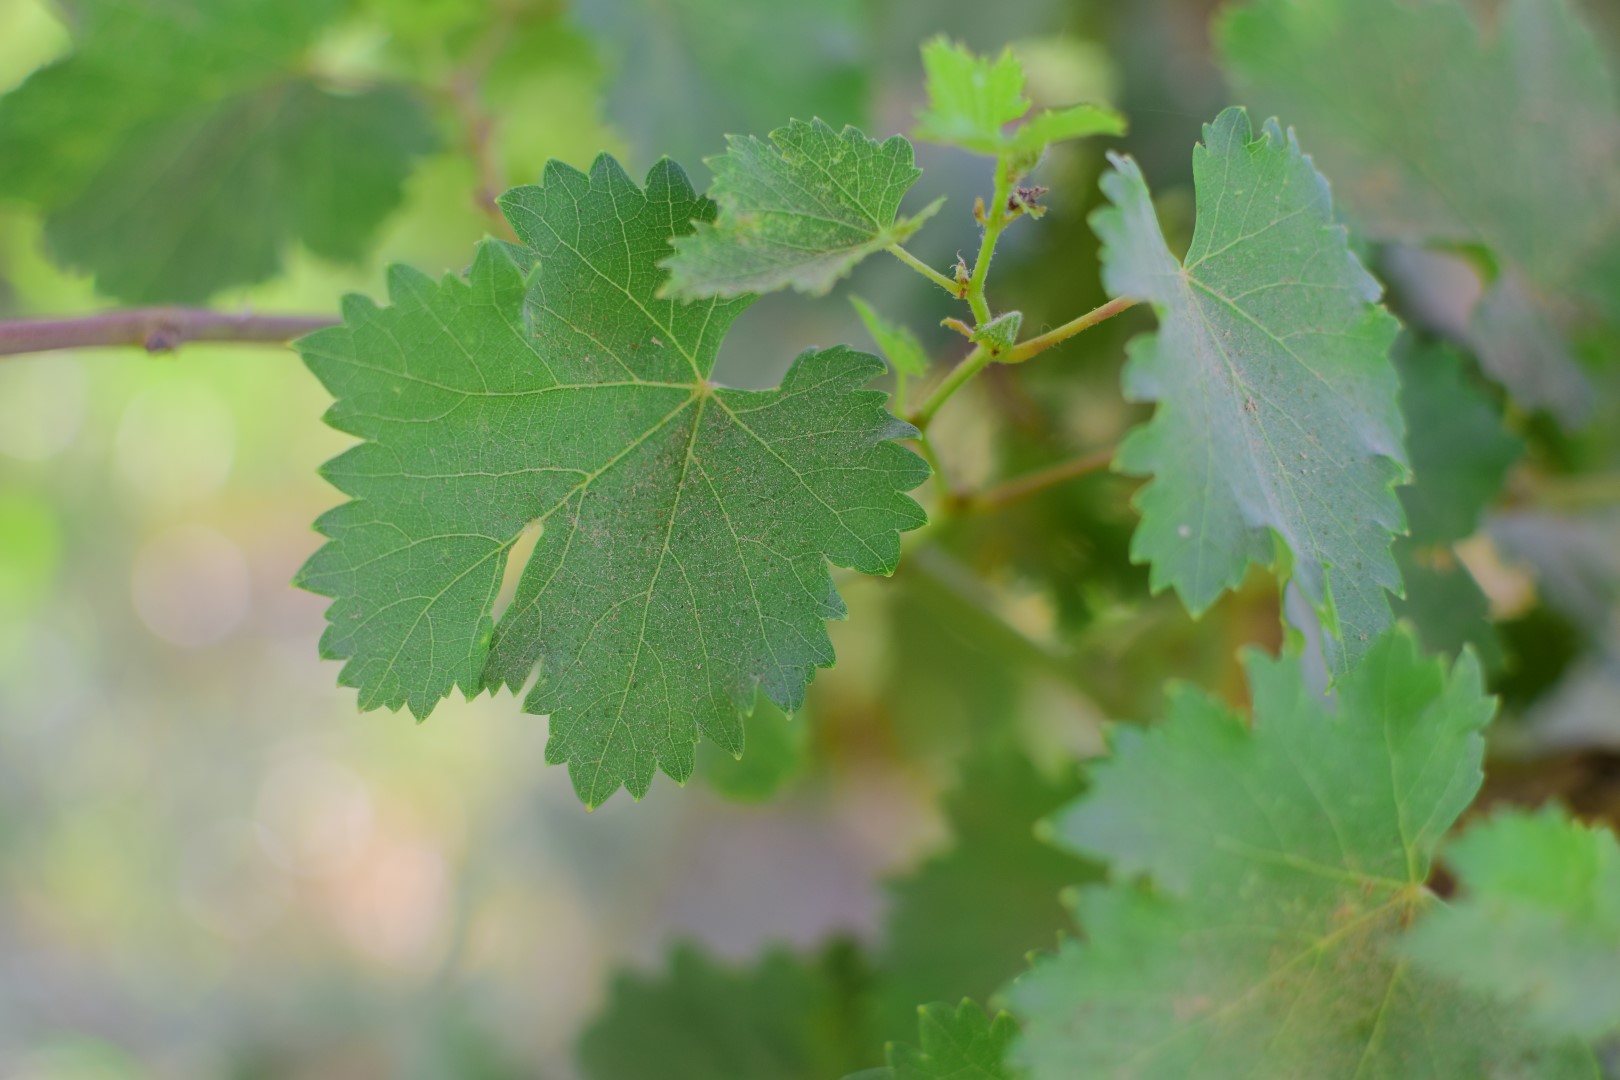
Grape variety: Deas Al-Annz